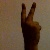
The image shows a hand gesture representing the number 2 in Indian Sign Language.